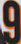
Number: 9